SBB Ae 6/6

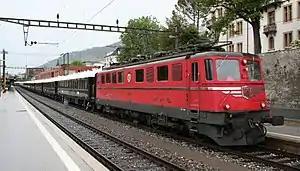
Ae 6/6 11419 "Appenzell Innerrhoden" in Sierre

The Ae 6/6 is a class of heavy electric locomotive used by the Swiss Federal Railways (SBB). It is sometimes also referred to as "canton locomotive", because the first 25 locomotives (a 26th was renamed after the separation of Jura) were named after the cantons of Switzerland and carried the canton's coat of arms on the side and chrome embellishments (a single raised stripe on each side and three raised stripes on each end), and the Swiss coat of arms on the front, between the chrome stripes. These adornments made them internationally famous. The other 95 (94) locomotives received the names of capital cities of Swiss cantons, and other towns and cities, but without the chrome embellishments. The namings were held as ceremonies in the respective cities. A less flattering moniker is as the three axle bogie construction stresses the tracks heavily.